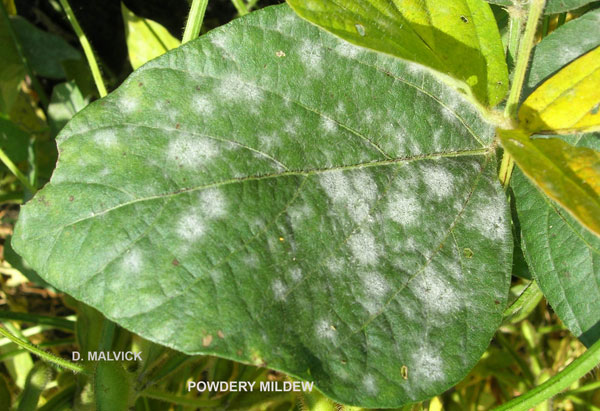
Labels: Squash Powdery mildew leaf